Chuckatuck Historic District

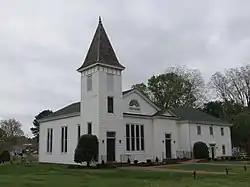
Wesley Chapel, April 2013

Chuckatuck Historic District is a national historic district located at Chuckatuck, Suffolk, Virginia. The district encompasses 51 contributing buildings and 2 contributing structures in the crossroads community of Chuckatuck in Suffolk. The district includes dwellings in a variety of popular 19th and early-20th century architectural styles including Federal, Queen Anne, and Bungalow. Notable buildings include the Saunders House (1780-1820), Howell House, Cannon House, Wesley Chapel United Methodist Church (1893), W. C. Moore House, and the Gwaltney Store. Located in the district is the separately listed Godwin–Knight House.